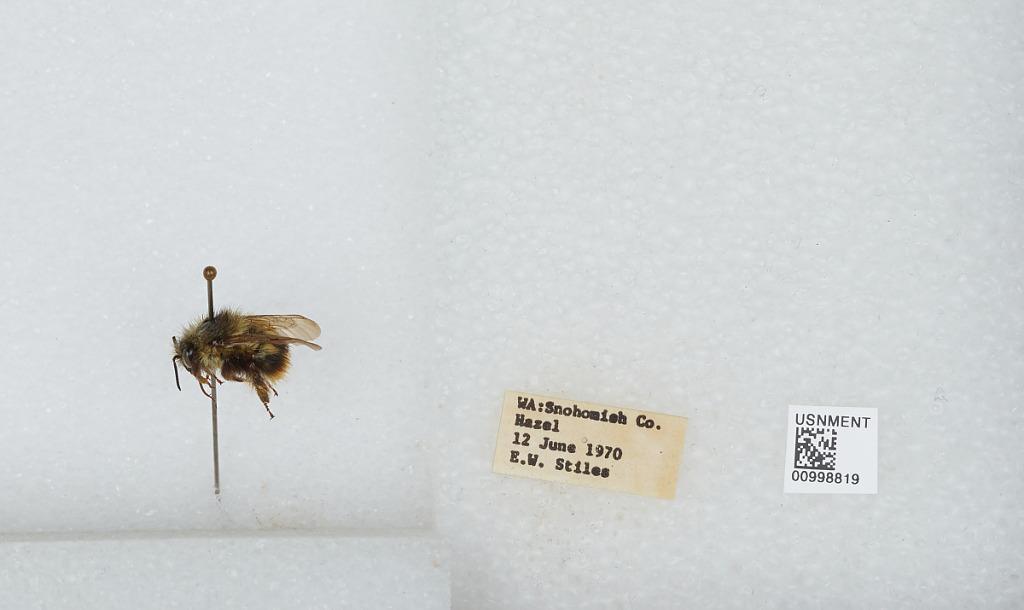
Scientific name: Bombus (Pyrobombus) mixtus Cresson
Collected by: E. Stiles
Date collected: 1970-6-12
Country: United States
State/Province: Washington
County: Snohomish
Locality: Hazel
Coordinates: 48.2772, -121.809